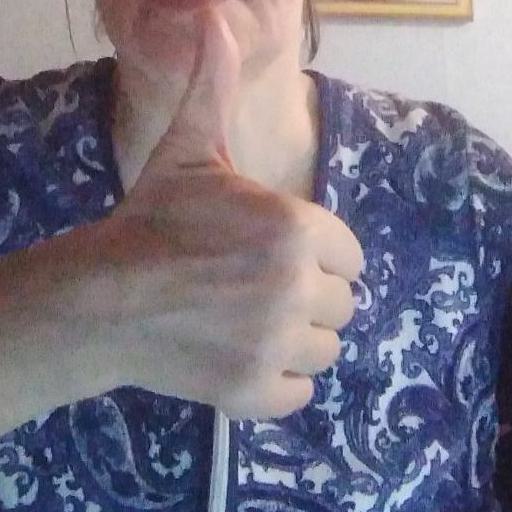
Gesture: like